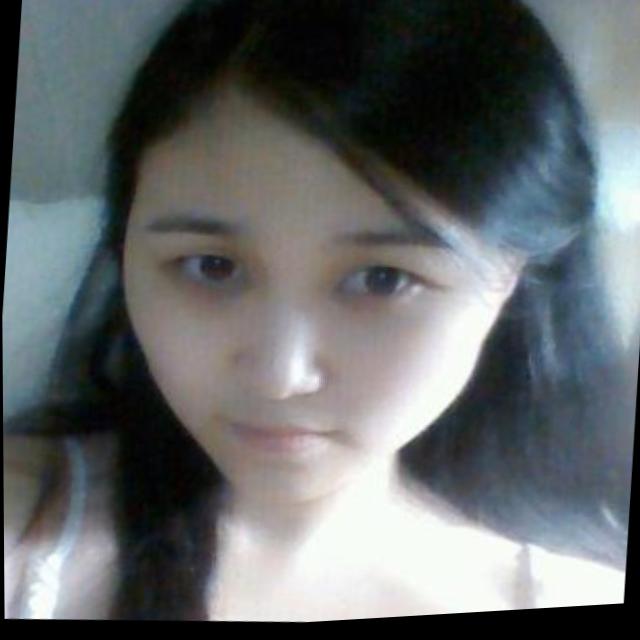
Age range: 21-44